4th Royal Irish Dragoon Guards

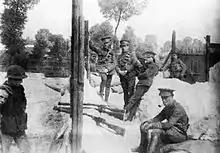
A defensive position built by the 4th (Royal Irish) Dragoon Guards in August 1914

The regiment landed in France at the outbreak of the First World War as part of the 2nd Cavalry Brigade in the 1st Cavalry Division on 16 August 1914 for service on the Western Front. Perhaps the regiment's most notable engagement was on 22 August 1914, when one of its squadrons became the first members of the British Expeditionary Force to engage the German army in the First World War. Two full troops of British cavalry surprised four patrolling German cavalrymen of the 2nd Kuirassiers at Casteau near Mons. After a brief pursuit the British cavalry killed most of the German patrol. Captain Charles Hornby was reputed to have become the first British soldier to kill a German soldier, using his sword, and Drummer Edward Thomas is reputed to have fired the first British shots of the war.